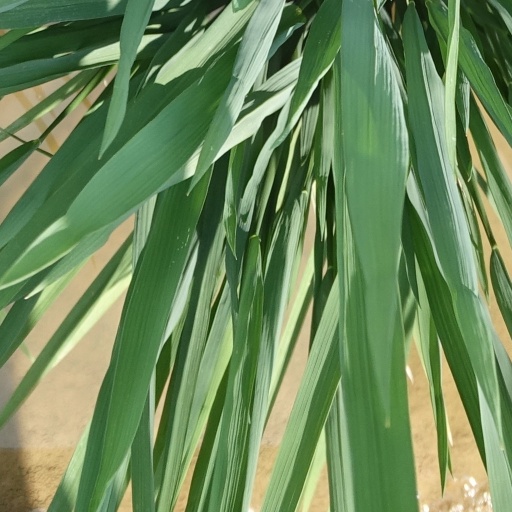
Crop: rice